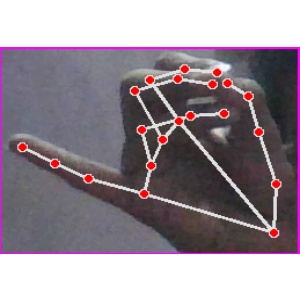
अक्षर: च